Adoxa moschatellina

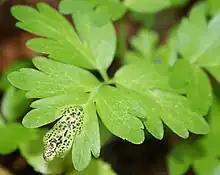
"Puccinia adoxae" telia

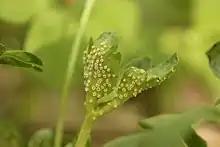
"Puccinia argentata" galls on a plant of moschatel in Germany

Moschatel grows in woodland and scrub, typically in places with fairly light shade, such as the edges of paths or alongside streams and rivers. Its Ellenberg values in Britain are L = 4, F = 5, R = 6, N = 5, and S = 0, which show that it favours lower than average levels of light and nutrients, and higher than average moisture and alkalinity. It is found in deciduous woods under ash, pedunculate oak, sessile oak, hornbeam or beech trees, typically towards the bottom of any slope, where the soil is damper and more base-rich, amongst dog's mercury and wood anemone. This habitat is, under the British National Vegetation Classification, considered to be ash wood, W8 in the lowlands and W9 in the uplands. It is also recorded in elder scrub (W6d) along riverbanks. In the Scottish Highlands and Snowdonia, it occurs in juniper scrub (W19), and in shady nooks amongst boulders in upland heaths and pillow lavas (on Cadair Idris).